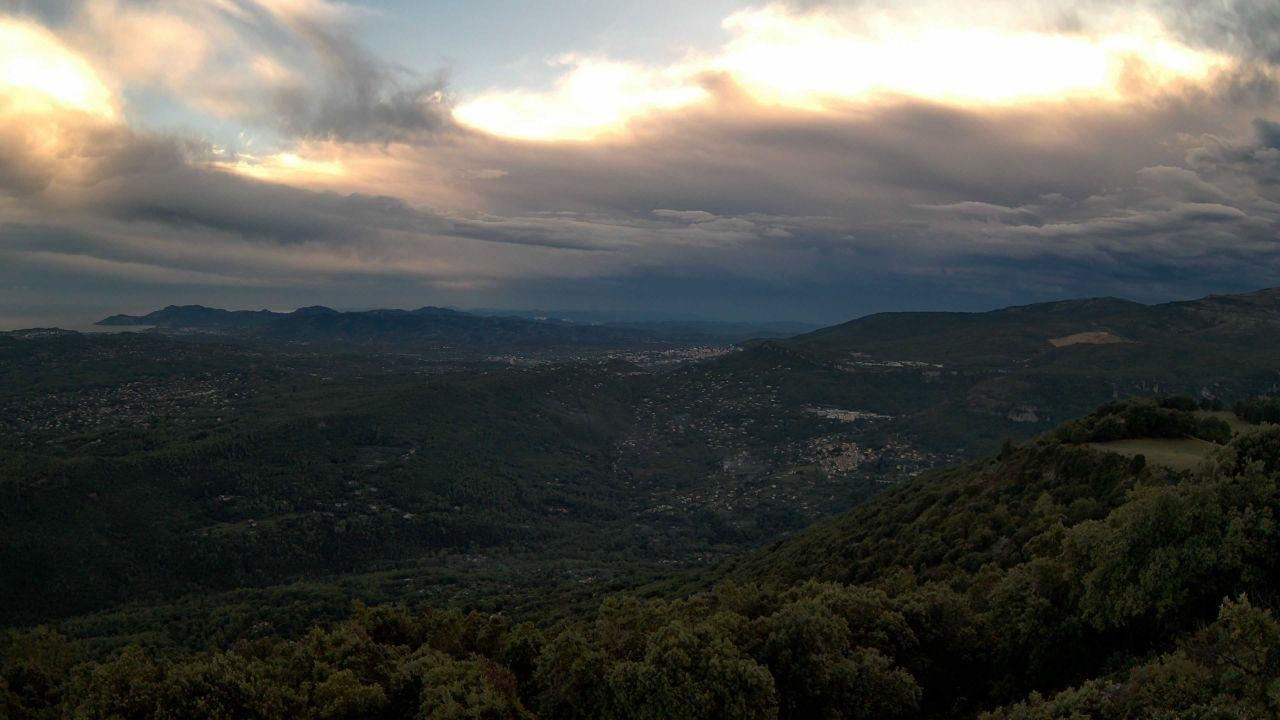
Fire: no
Smoke: no